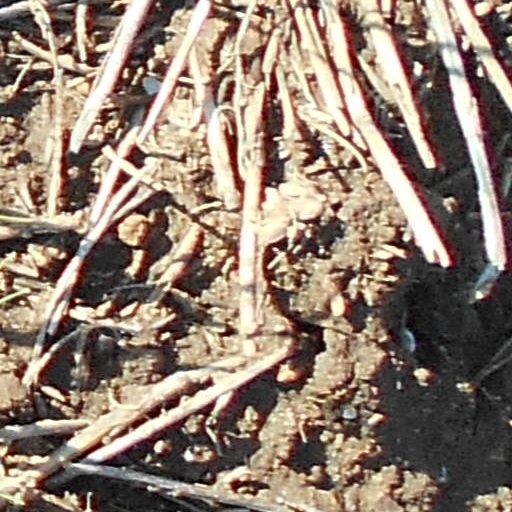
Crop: wheat